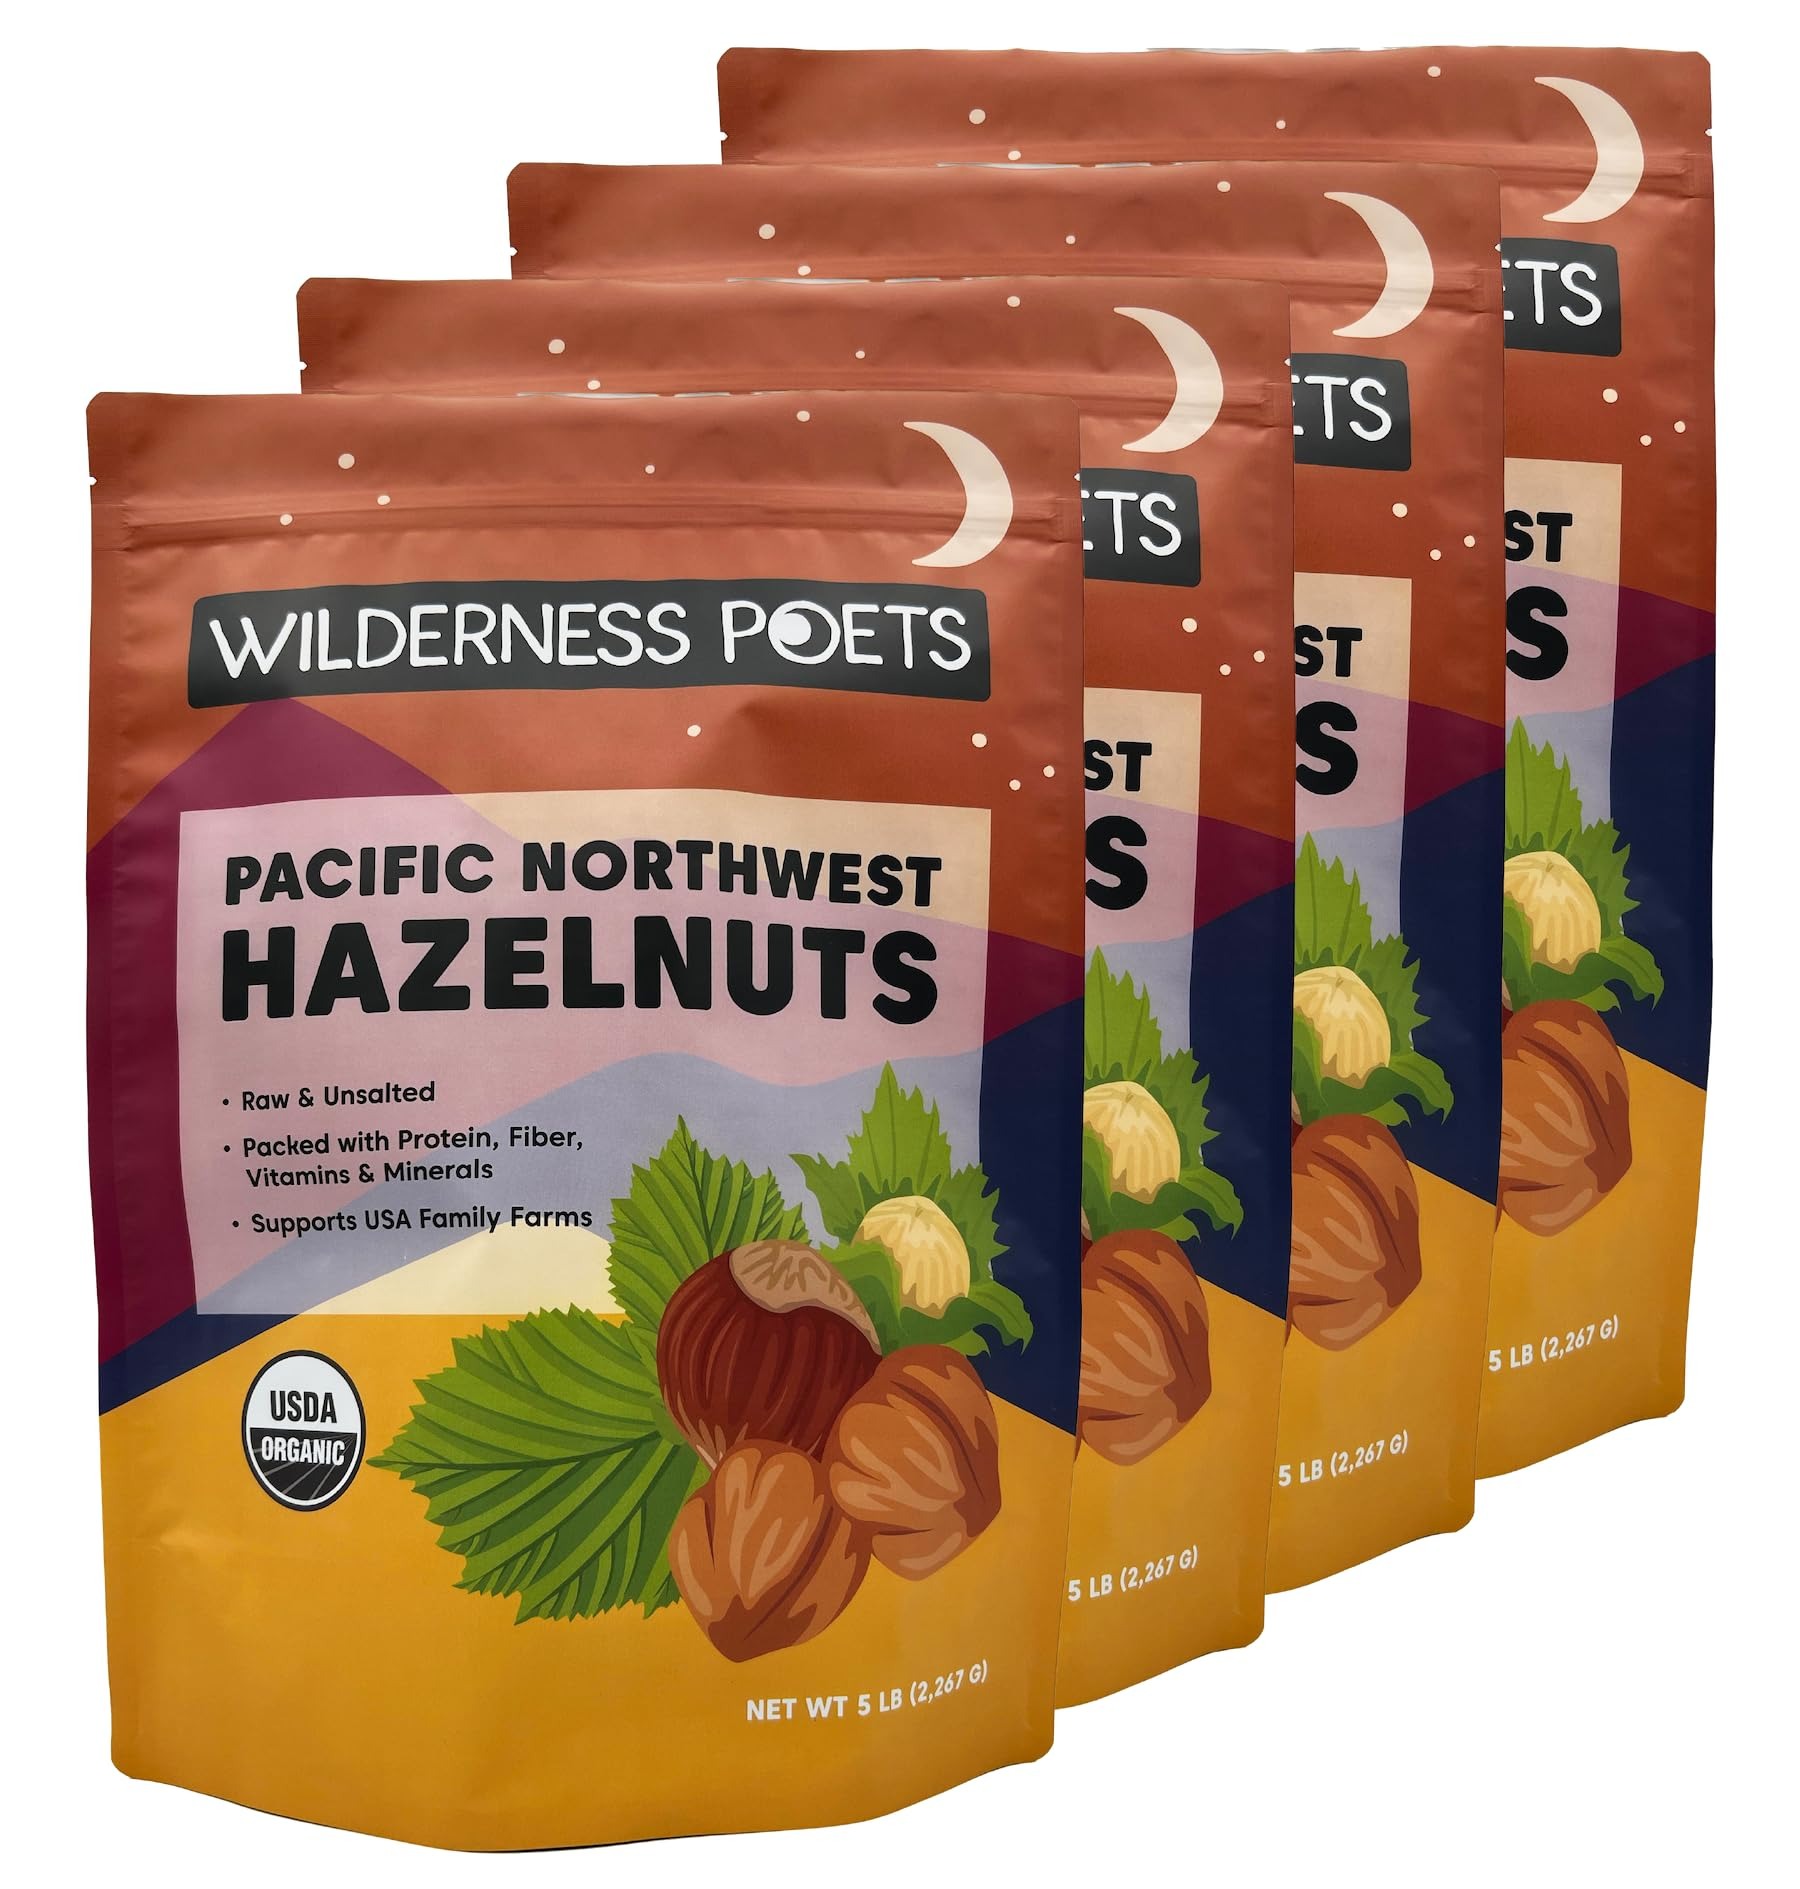
Item Name: Wilderness Poets, Organic, Pacific Northwest-Grown Hazelnuts - Raw, Whole Nuts with Skins, No Shells. Bulk Size - 5 Pound (Pack of 4)
Bullet Point 1: Wilderness Poets Pacific Northwest-Grown Hazelnuts - Organic and Raw - 20 Pound
Bullet Point 2: USDA Organic, Vegan, Non GMO, No added Salt or Sugar
Bullet Point 3: Also known as cobnuts or filberts, these Hazelnuts are grown in Washington State or Oregon.
Bullet Point 4: Packaged by Wilderness Poets in Ashland, OR. USA
Bullet Point 5: Whole, Raw Hazelnuts. No Shells. Ready to Eat.
Product Description: Wilderness Poets Raw, Organic, Pacific Northwest-Grown Hazelnuts are a delicious addition to oatmeal, smoothies, baked and raw desserts, or even your own trail mix. Hazelnuts are high in protein, fiber, iron, phosphorus, magnesium, folate, and B vitamins. Delicious sprouted, roasted or raw, Hazelnuts can contribute to countless culinary creations. We source our Organic Hazelnuts from small family farms in Washington State and Oregon.
Value: 320.0
Unit: Ounce

Price: 15.99